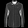
Label: Shirt